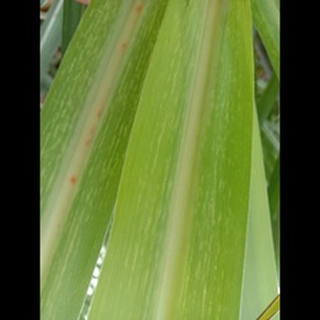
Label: sugarcane_mosaic